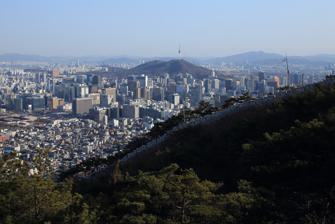
Building: Seoul City Wall
Country: South Korea
Year built: 1396
Defensive wall built in 14th century Joseon around Downtown Seoul Seoul City Wall Native name 서울 한양도성 ( Korean ) Hanyangdoseong View of the Downtown Seoul surrounded by the Seoul City Wall Type Fortification Location Seoul , South Korea Coordinates 37°34′22″N 127°00′31″E / 37.5728474°N 127.0085027°E / 37.5728474; 127.0085027 Area Downtown Seoul Built c. 1395–1396 Built for Defense of Joseon's capital city, Hanseongbu Governing body Seoul Metropolitan Government Owner National Government of South Korea Website seoulcitywall .seoul .go .kr Historic Sites of South Korea Official name Hanyangdoseong, the Seoul City Wall Designated 1963-01-21 Reference no. 10 Seoul City Wall Museum Location of Seoul City Wall Museum Seoul City Wall Hangul 서울 한양도성, 서울 성곽 Hanja 서울 漢陽都城, 서울 城郭 Revised Romanization Seoul Hanyangdoseong, Seoul seonggwak McCune–Reischauer Sŏul hanyangdosŏng, Sŏul sŏnggwak The Seoul City Wall ( Korean : 서울 성곽 ) or Hanyangdoseong ( Korean : 한양도성 ; Hanja : 漢陽都城 ) is a defensive wall first built by the King Taejo of Joseon dynasty to defend the downtown area of Joseon's capital city Hanseongbu [ ko ] ( 한성부 ). It was designated as a Historic Site of South Korea in 1963, and is currently a tourist attraction around the Downtown Seoul . History Construction of the Seoul City Wall was launched in 1395, and significant part of the whole City Wall was completed in 1396, including the Eight Gates . While the City Wall was continuously fortified through almost entire history of Joseon, its history of fortification can be divided into major three periods respectively in 14th, 15th and 18th centuries. In the early era of Joseon, one of major function of the Seoul City Wall was a administrative demarcation distinguishing the downtown area of the capital city named as Seong-jung ( 성중 ; 城中 ) or Doseong-an ( 도성 안 ; lit. inside the fortress), from urban peripheral areas named as Seongjeosimni ( 성저십리 ; 城底十里 ; lit. 10 ri 's around the fortress). Yet after Joseon suffered invasion from Japan ( Toyotomi government ) and China ( Qing empire ) in middle era, the City Wall was redeveloped in late period of Joseon to strengthen military functions. During the Colonial era of Joseon under Japanese empire , significant parts of the Wall were demolished by the Japanese colonial government to modernize the cityscape of Seoul. A notable ruined part includes Seodaemun , the great west gate of the City Wall. However, even through this period of harsh modernization, much of the City Wall survives to the present day in the Jongno and Jung Districts of Seoul , preserved as Historic Sites of South Korea . The City Wall is a famous tourist attraction, and still functions as cultural boundary distinguishing Seoul 's original city center ' Downtown Seoul ' from other regions of the Seoul special city. Characteristics The original walls, built in the late 14th century were constructed of medium-sized round stones held together by mud. During King Sejong the Great's reign in the mid- 15th century , a large-scale refurbishment work was carried out on the wall, including the replacement of earthen wall sections with rectangular stone sections. A major restoration in 1704 by King Sukjong rebuilt sections of the wall using large, uniform stone slabs which mark the final and last unique characteristic of Hanyangdoseong. The eastern section of Seoul was on lower ground than the other sections and was more susceptible to external attack. Thus, a lookout was added to the outside of the gate to reinforce its defense. A part of the walls in the section between Heunginjimun and Gwanghuimun was extended outside in a rectangular shape for such a purpose. Beacon mounds, another component of the defense system, were first established in 1394 and remained in operation until 1894. Signals sent across the country from one mound to another, using smoke by day and fire at night, were received by the beacon at the top of Namsan and conveyed to the Royal Palace. One lit beacon indicated normalcy, two indicated the appearance of an enemy, three if the enemy approached the border, four if the enemy crossed the border and five in case a battle started at the border. Gates Four main gates and four auxiliary gates were built around Seoul in the late 14th century. The four main gates were Heunginjimun (East Gate), Donuimun (West Gate), Sungnyemun (South Gate), and Sukjeongmun (North Gate). The four auxiliary gates were placed in areas between the four main gates, with Souimun (in the southwest), Changuimun (in the northwest), Hyehwamun (in the northeast), and Gwanghuimun (in the southeast). At present, the following gates are either preserved in their original form or have undergone restoration work: Sungnyemun (South Gate) and Heunginjimun (East Gate) are designated as National Treasure No. 1 and Treasure No. 1, respectively. Present condition Hanyangdoseong, completed in 30 years, was torn down in many parts due to city planning initiatives and the introduction of trams lines. However, significant sections of the wall remain. The best-preserved and well-known course is the Wall of Mt. Bukaksan, the 2.3-km trail which cuts through Sukjeongmun to Changuimun. Previously off-limits to the public after having been designated as a Military Reserve area due to its close proximity to Cheongwadae, it opened to the public in 2006. With very few alterations or artificial structures surrounding the area over the years, the natural environment remains relatively intact. Trail tour The city of Seoul operates the Hanyangdoseong stamp trail tour, which runs along the wall, divided into six trails: Baegak Mountain Trail Naksan Mountain Trail Heunginjimun Gate Trail Namsan(Mongmyeoksan) Mountain Trail Sungnyemun Gate Trail Inwangsan Mountain Trail Gallery Wikimedia Commons has media related to Fortress Wall of Seoul . View of the Downtown Seoul and N Seoul Tower behind the Seoul City Wall A night view from Naksan Mountain A snowy view of Fortress Wall of Seoul Sungnyemun Gate, Seoul Hanyangdoseong, which shows restoration efforts made by the Seoul government Hanyangdoseong at Seoul City Wall Park and Naksan Park, Seoul See also The Eight Gates of Seoul Downtown Seoul Seongjeosimni Seoul City Wall Museum Notes and References